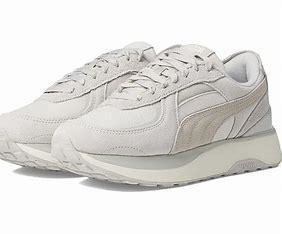
Brand: Puma
Model: Cruise Rider